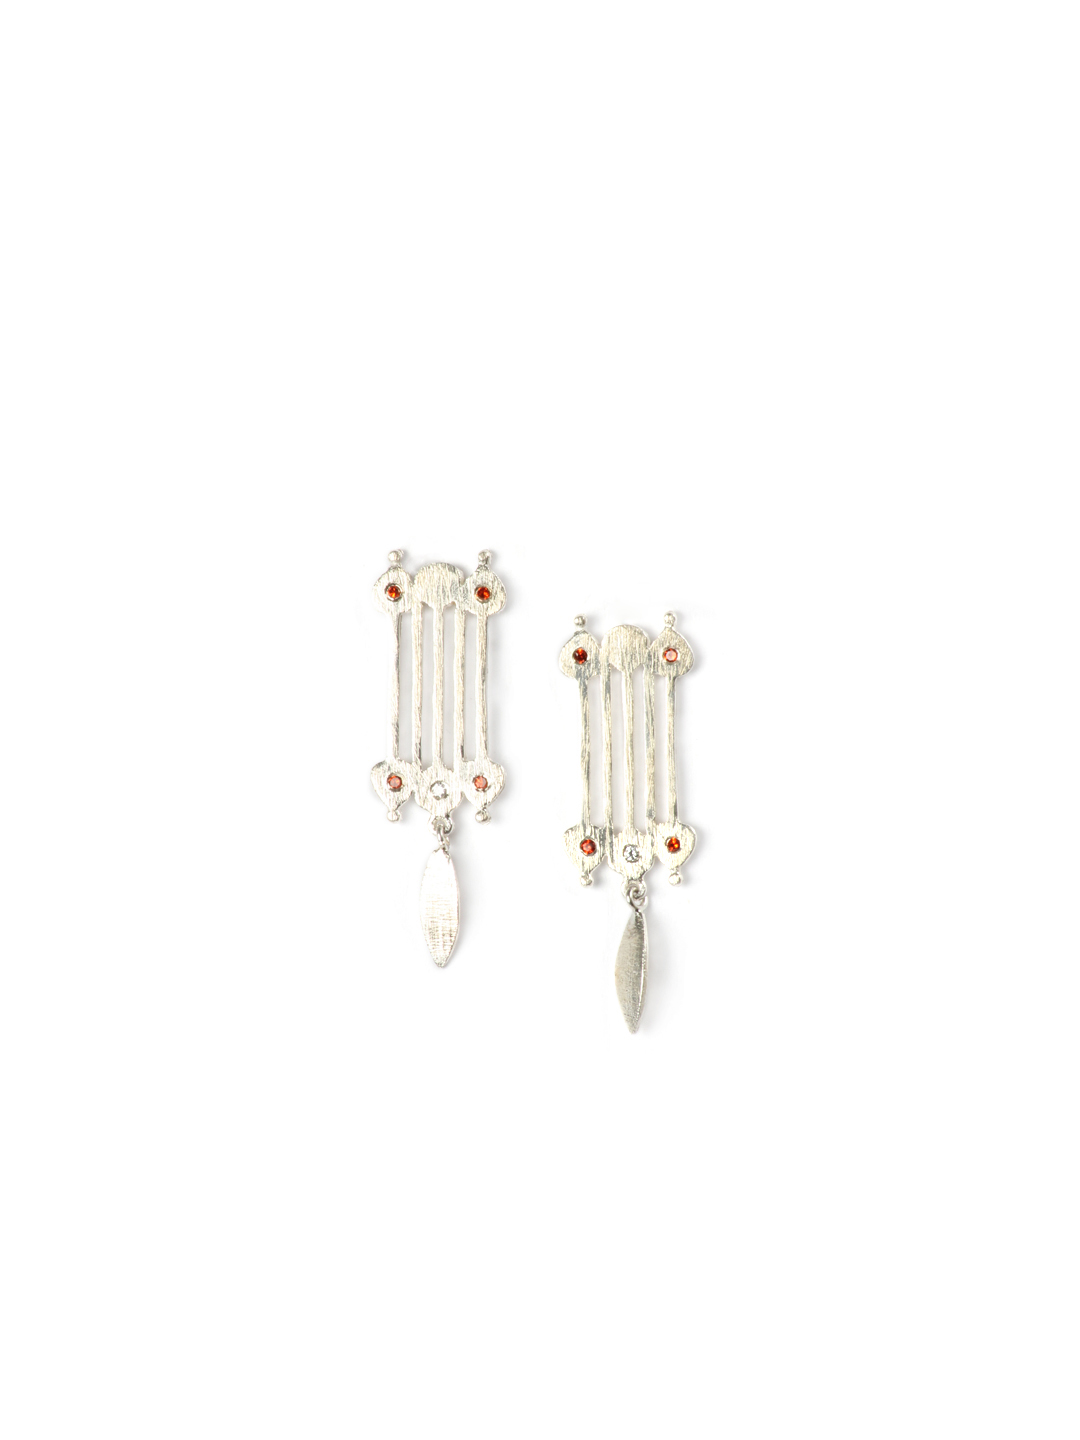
Fabindia Women Anusuya Silver Earrings
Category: Accessories / Jewellery / Earrings
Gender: Women
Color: Silver
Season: Winter 2016
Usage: Ethnic